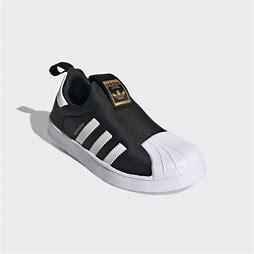
Brand: adidas
Model: originals BP Adidas Originals Superstar 360 C